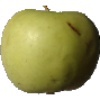
Label: Apple Golden 3